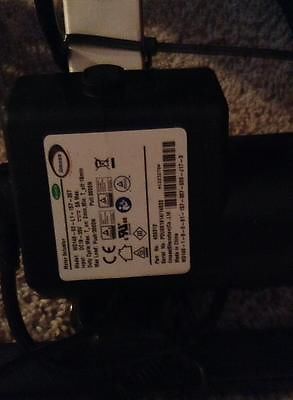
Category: chair